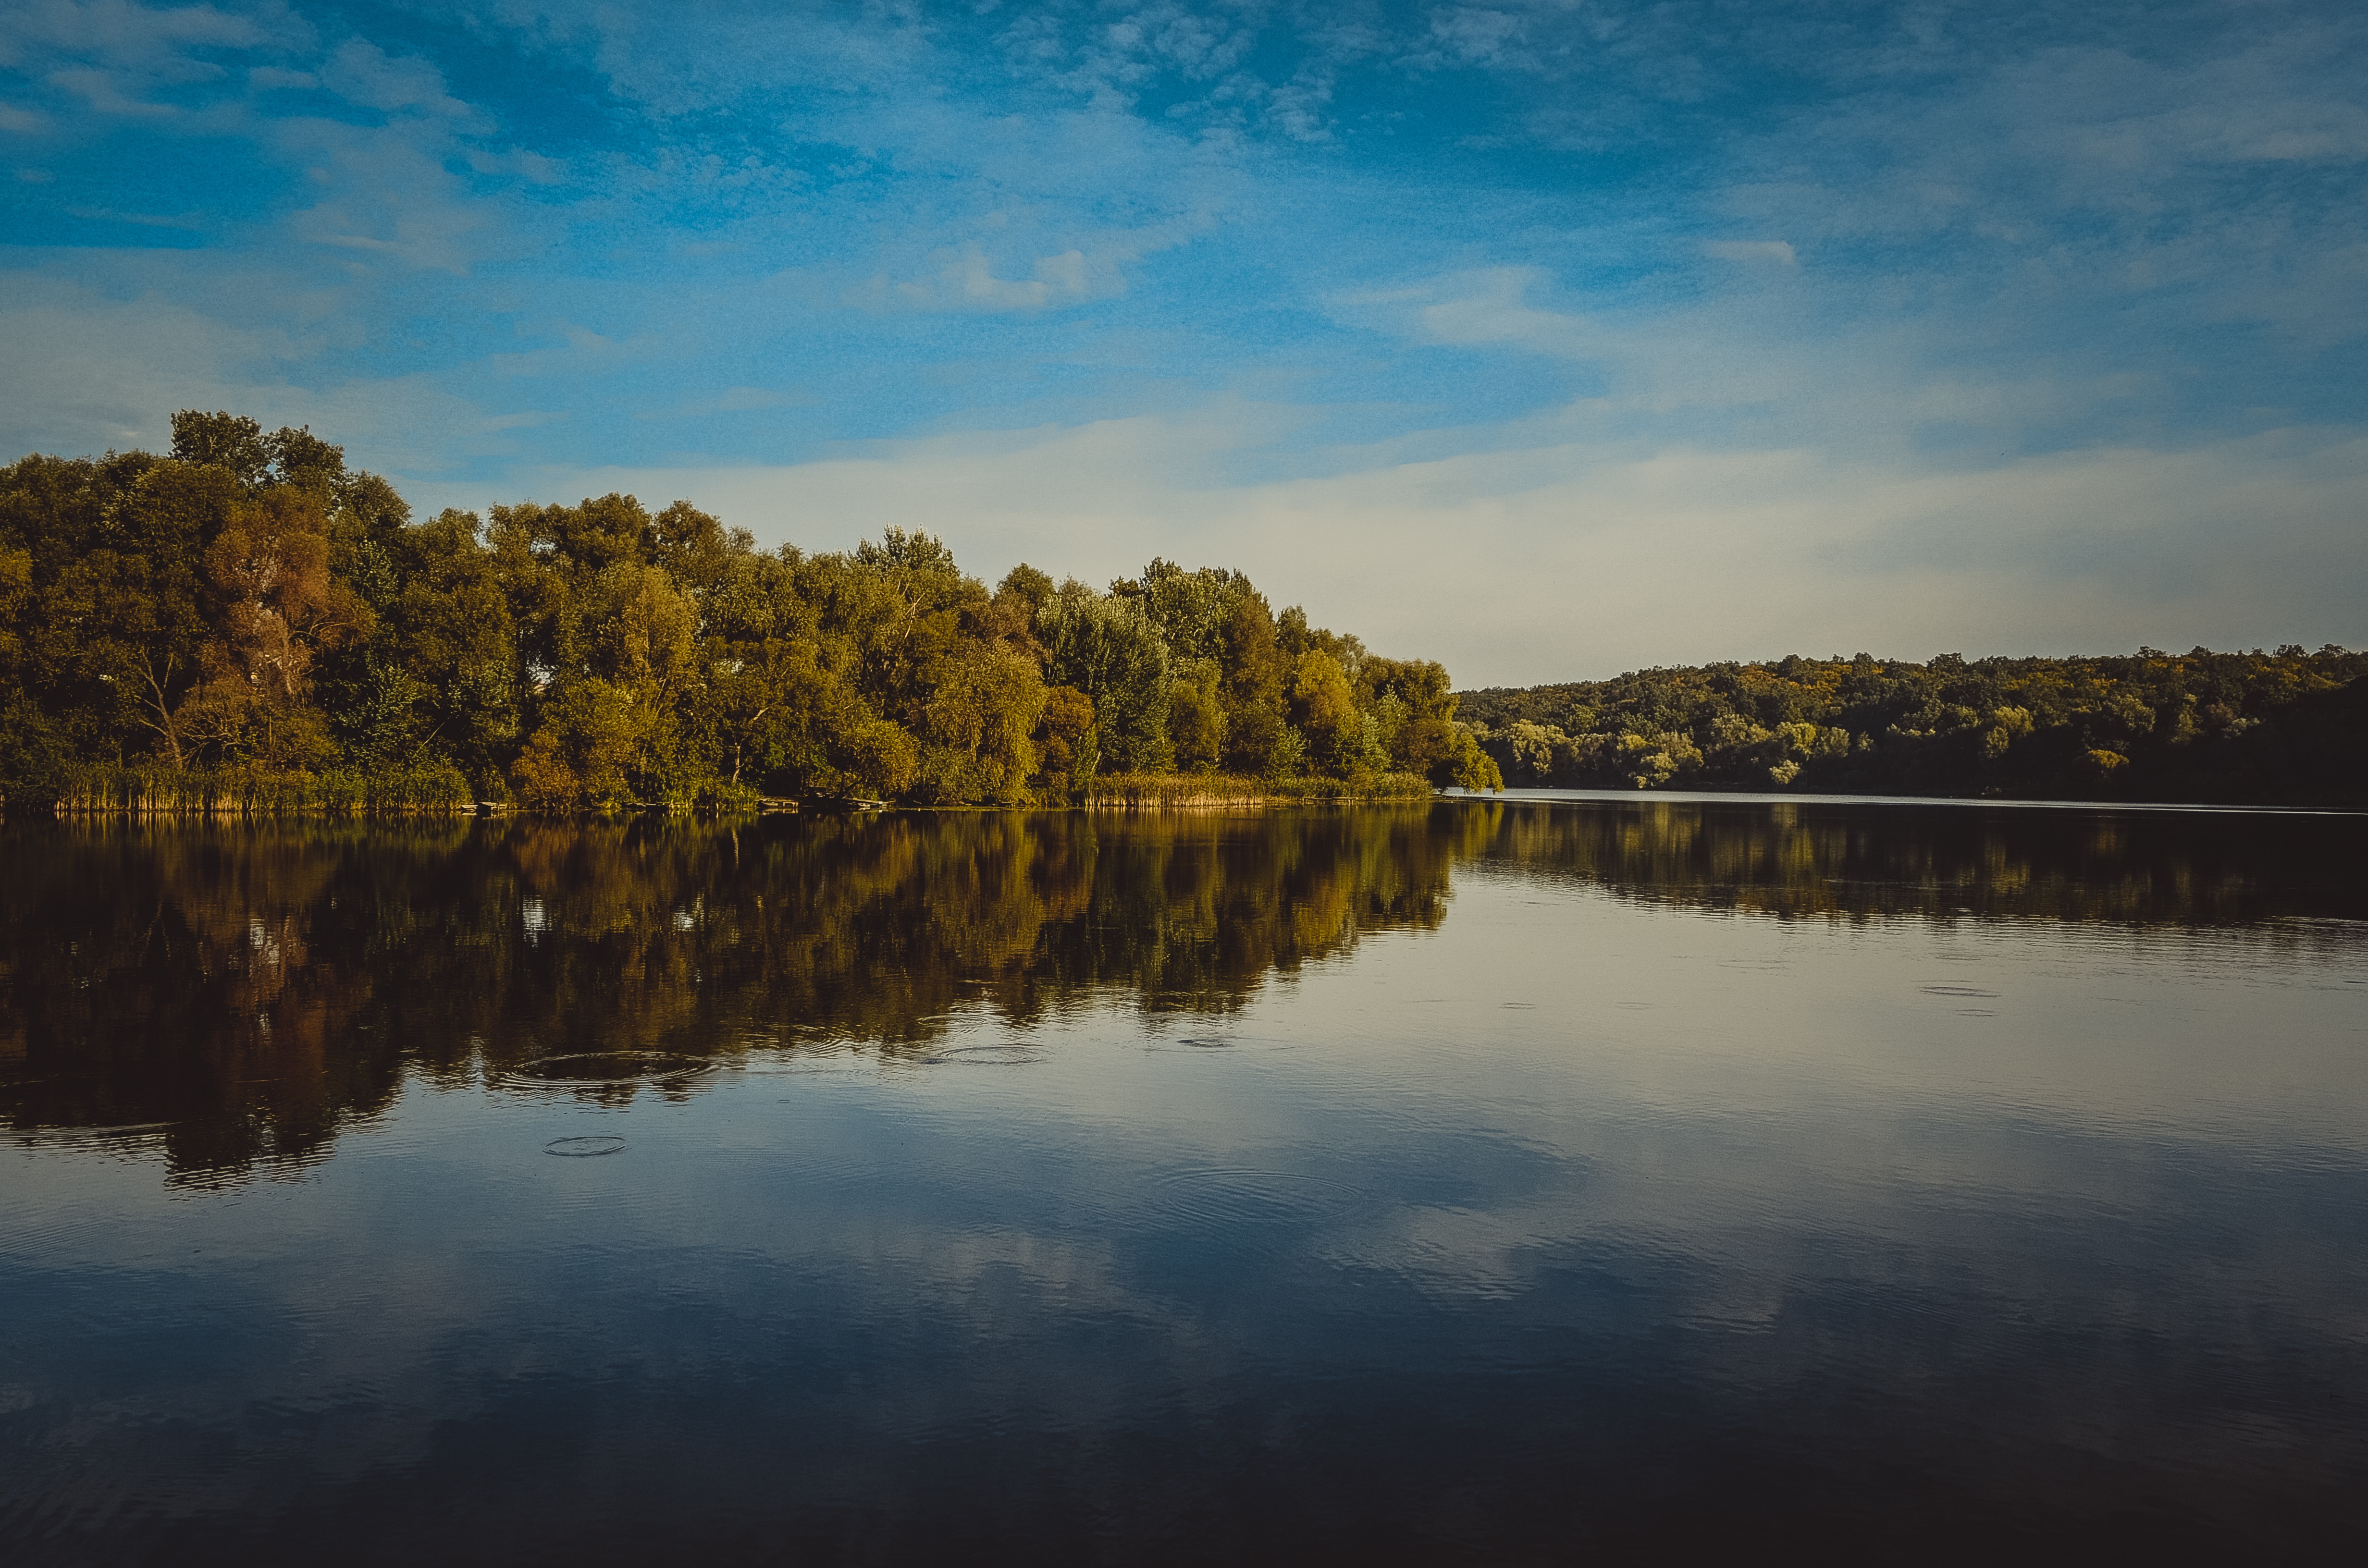
landscape, sea, tree, water, nature, forest, horizon, light, cloud, sky, sun, sunrise, sunset, sunlight, morning, leaf, shore, lake, dawn, river, summer, travel, dusk, evening, reflection, autumn, reservoir, silence, body of water, trees, stones, clouds, mountains, loch, water reflection, humidity, green trees, atmospheric phenomenon, woody plant